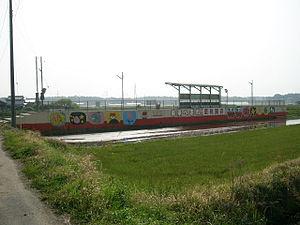
Omitama est une ville située dans la préfecture d'Ibaraki, sur l'île de Honshū, au Japon.